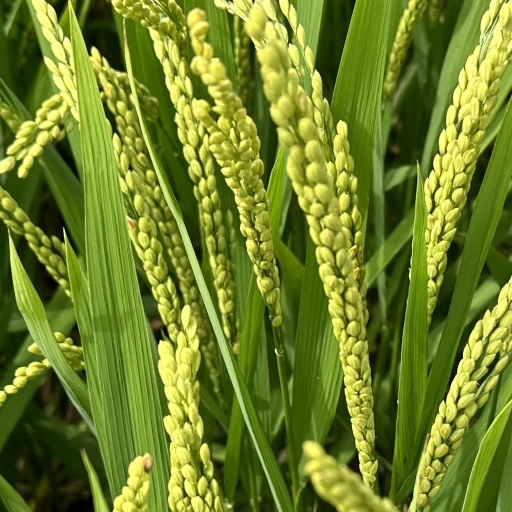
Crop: rice